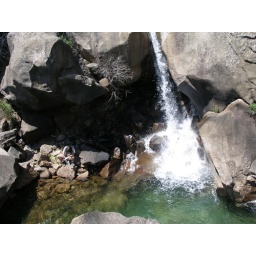
Refilling the water bottles by the waterfall.